French battleship Suffren

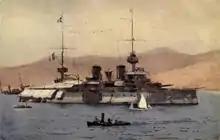
Illustration of "Suffren" off the Dardanelles in 1915 by Norman Wilkinson

"Suffren" returned to the Dardanelles on 9 January 1915 and resumed her role as the flagship of the squadron. She bombarded the Ottoman fort of Kum Kale, on the Asiatic side of the strait on 19 February. assisted "Suffren" by sending firing corrections via radio while "Gaulois" provided counter-battery fire to suppress the Ottoman coastal artillery. Late in the day the British predreadnought was bombarding the fort at Orhaniye Tepe on the Asiatic side of the strait and began taking heavy fire as she approached the fort. The battlecruiser attempted to suppress the coastal artillery to allow "Vengeance" to extricate herself, but was unsuccessful. "Suffren" and "Gaulois" had to combine their fire with that of "Inflexible" before "Vengeance" could successfully withdraw. "Suffren" fired thirty 305-millimetre shells and 227 shells from her secondary guns during the day.